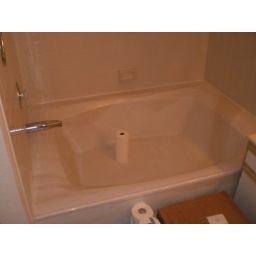
my bath tub! kitchen towel roll thrown in to giv eyou a sense of size proportion. I wasn't lying!